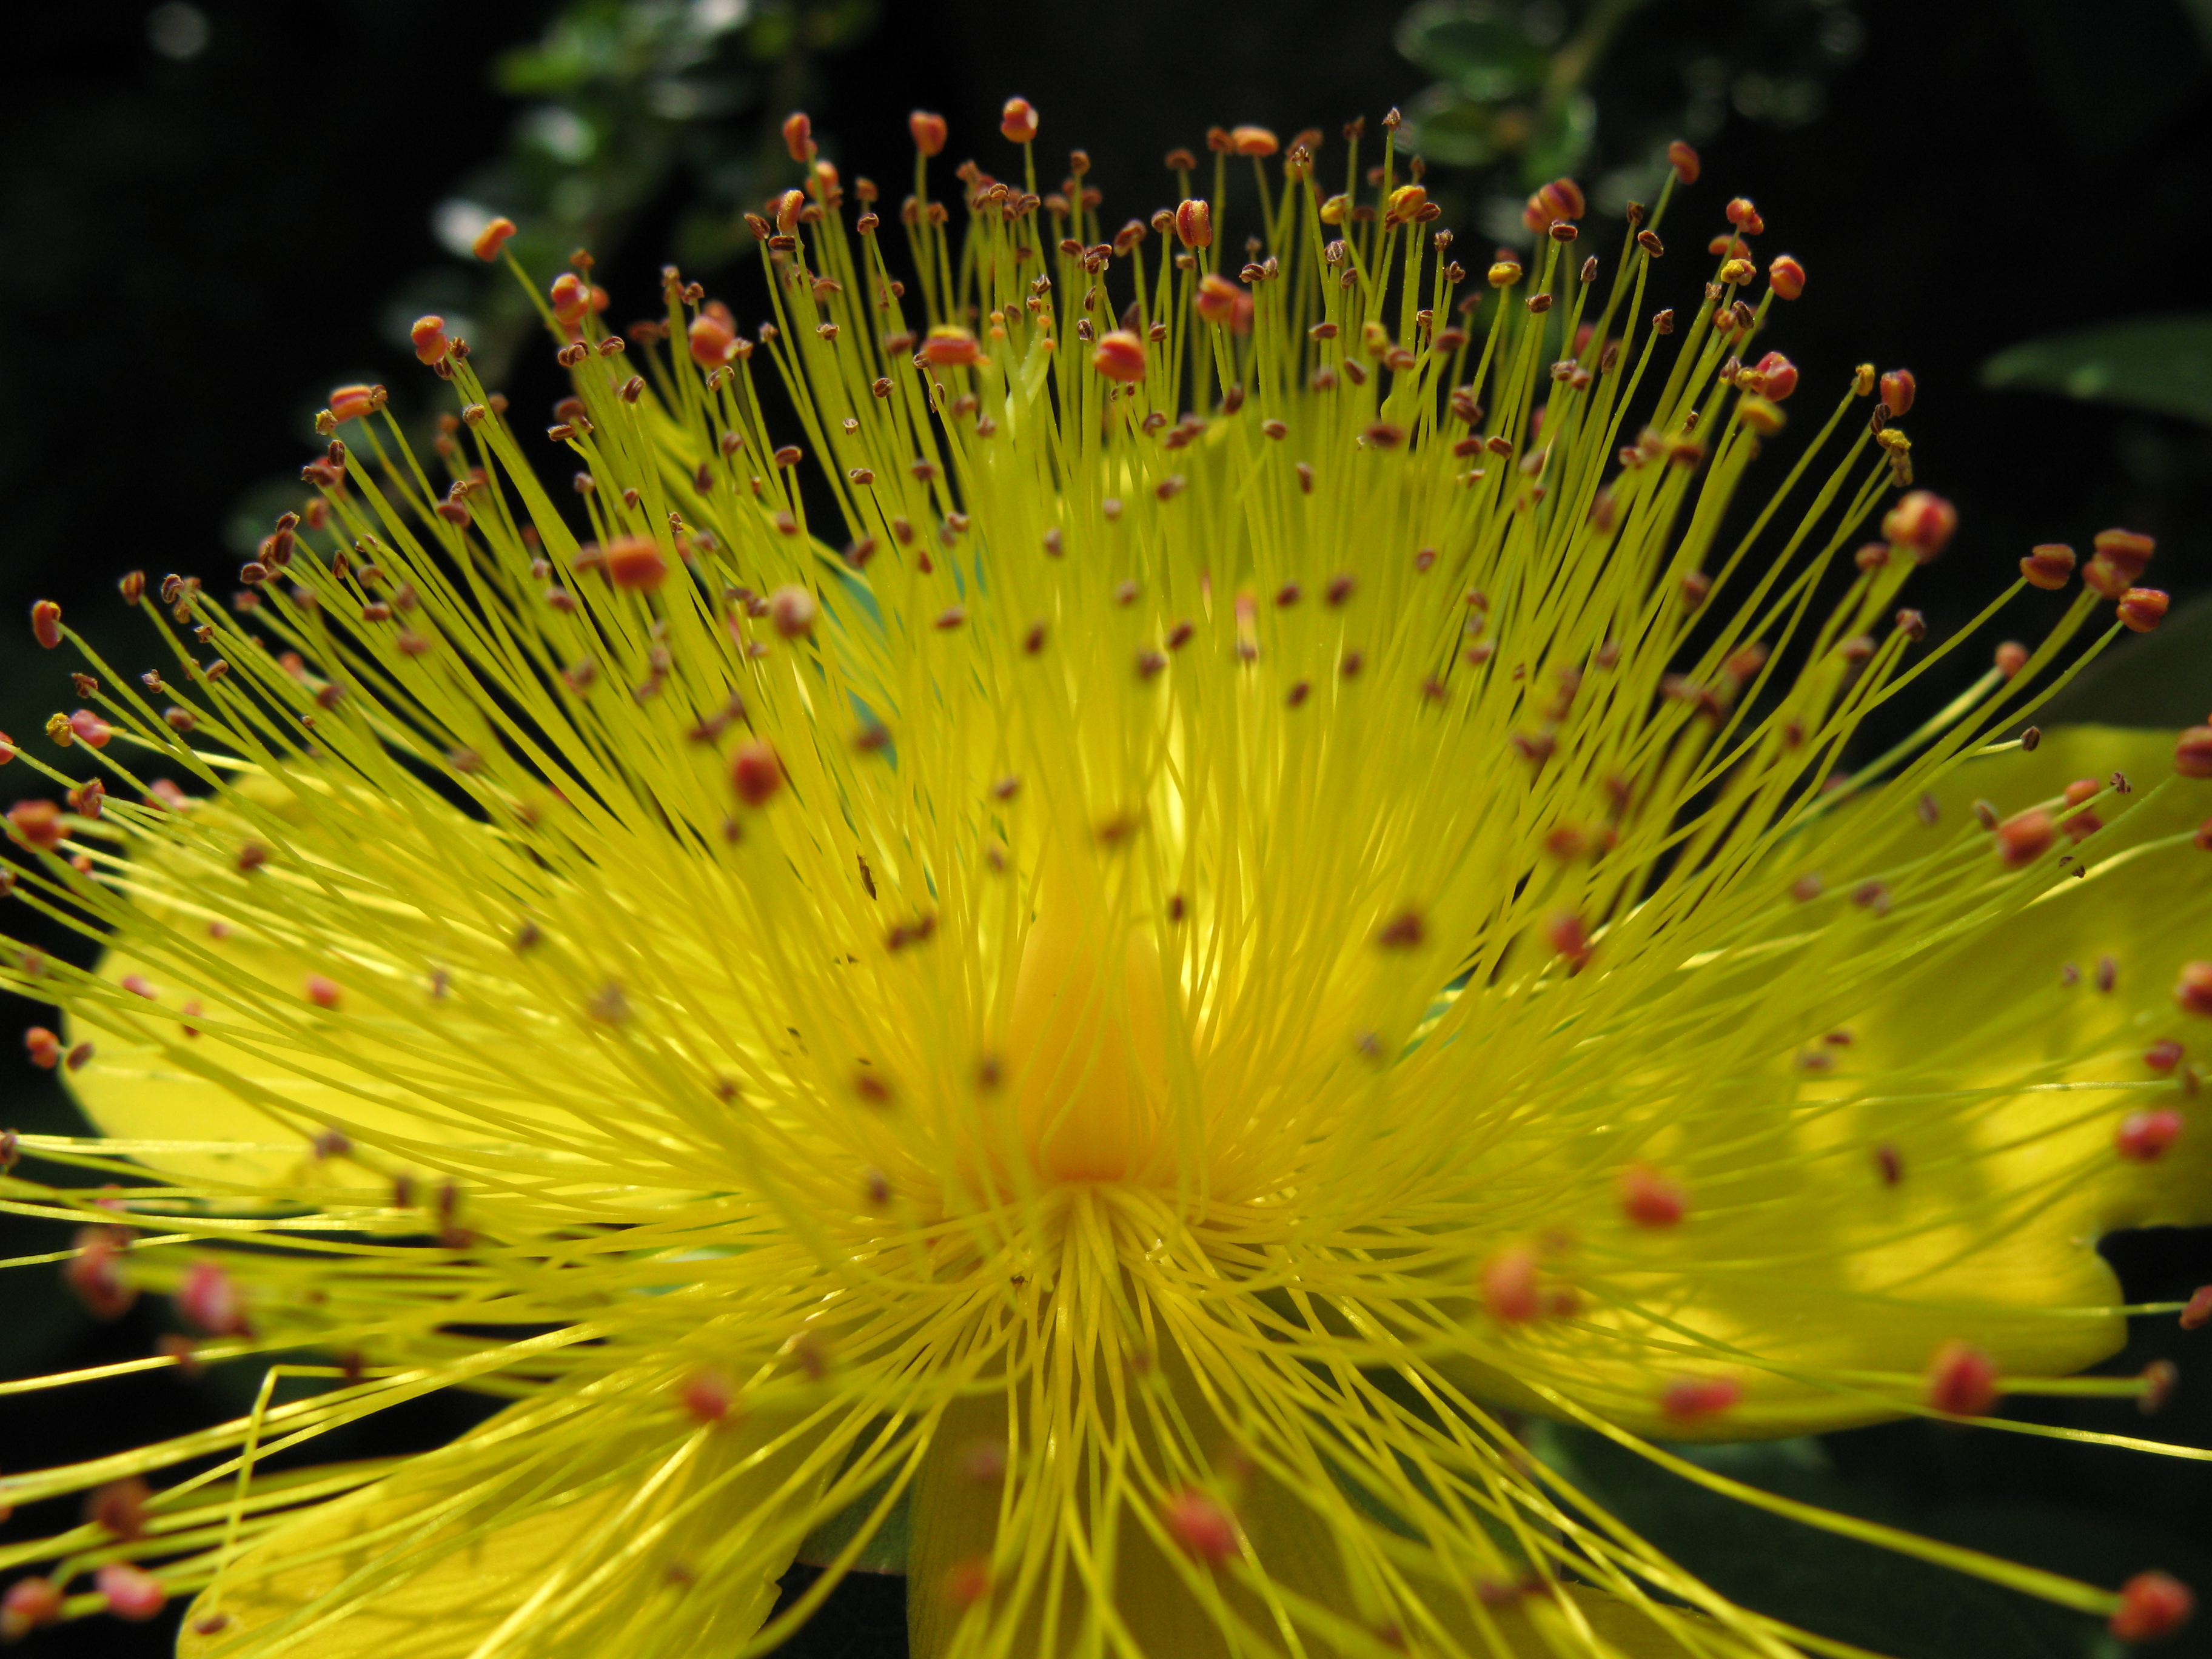
nature, blossom, plant, photography, leaf, flower, pollen, green, high, botany, yellow, flora, wildflower, close up, hires, mimosa, hi, res, resolution, g7, hypericum, chinense, macro photography, flowering plant, plant stem, land plant, thorns spines and prickles